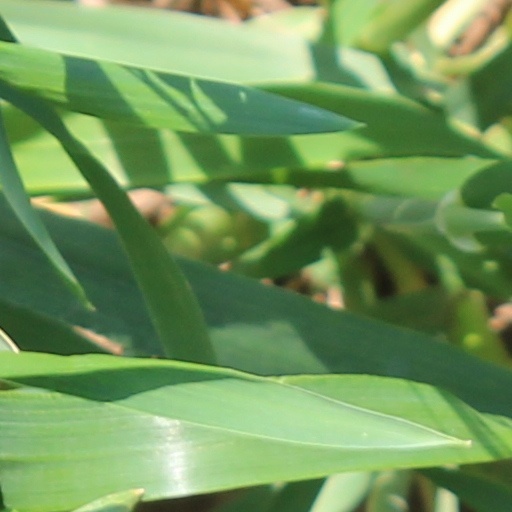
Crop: wheat